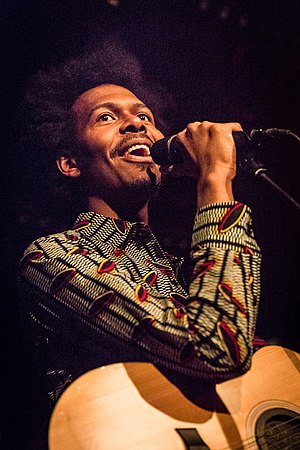
Jeangu Macrooy
Jeangu Macrooy er en surinamsk sanger, der skulle have repræsenteret Holland ved Eurovision Song Contest 2020 i Rotterdam. Eurovision Song Contest 2020 blev imidlertid aflyst på grund af COVID-19-pandemien. I stedet er han blevet internt udvalgt af hollandsk TV til at repræsentere landet ved Eurovision Song Contest 2021 med en endnu ikke offentliggjort sang.